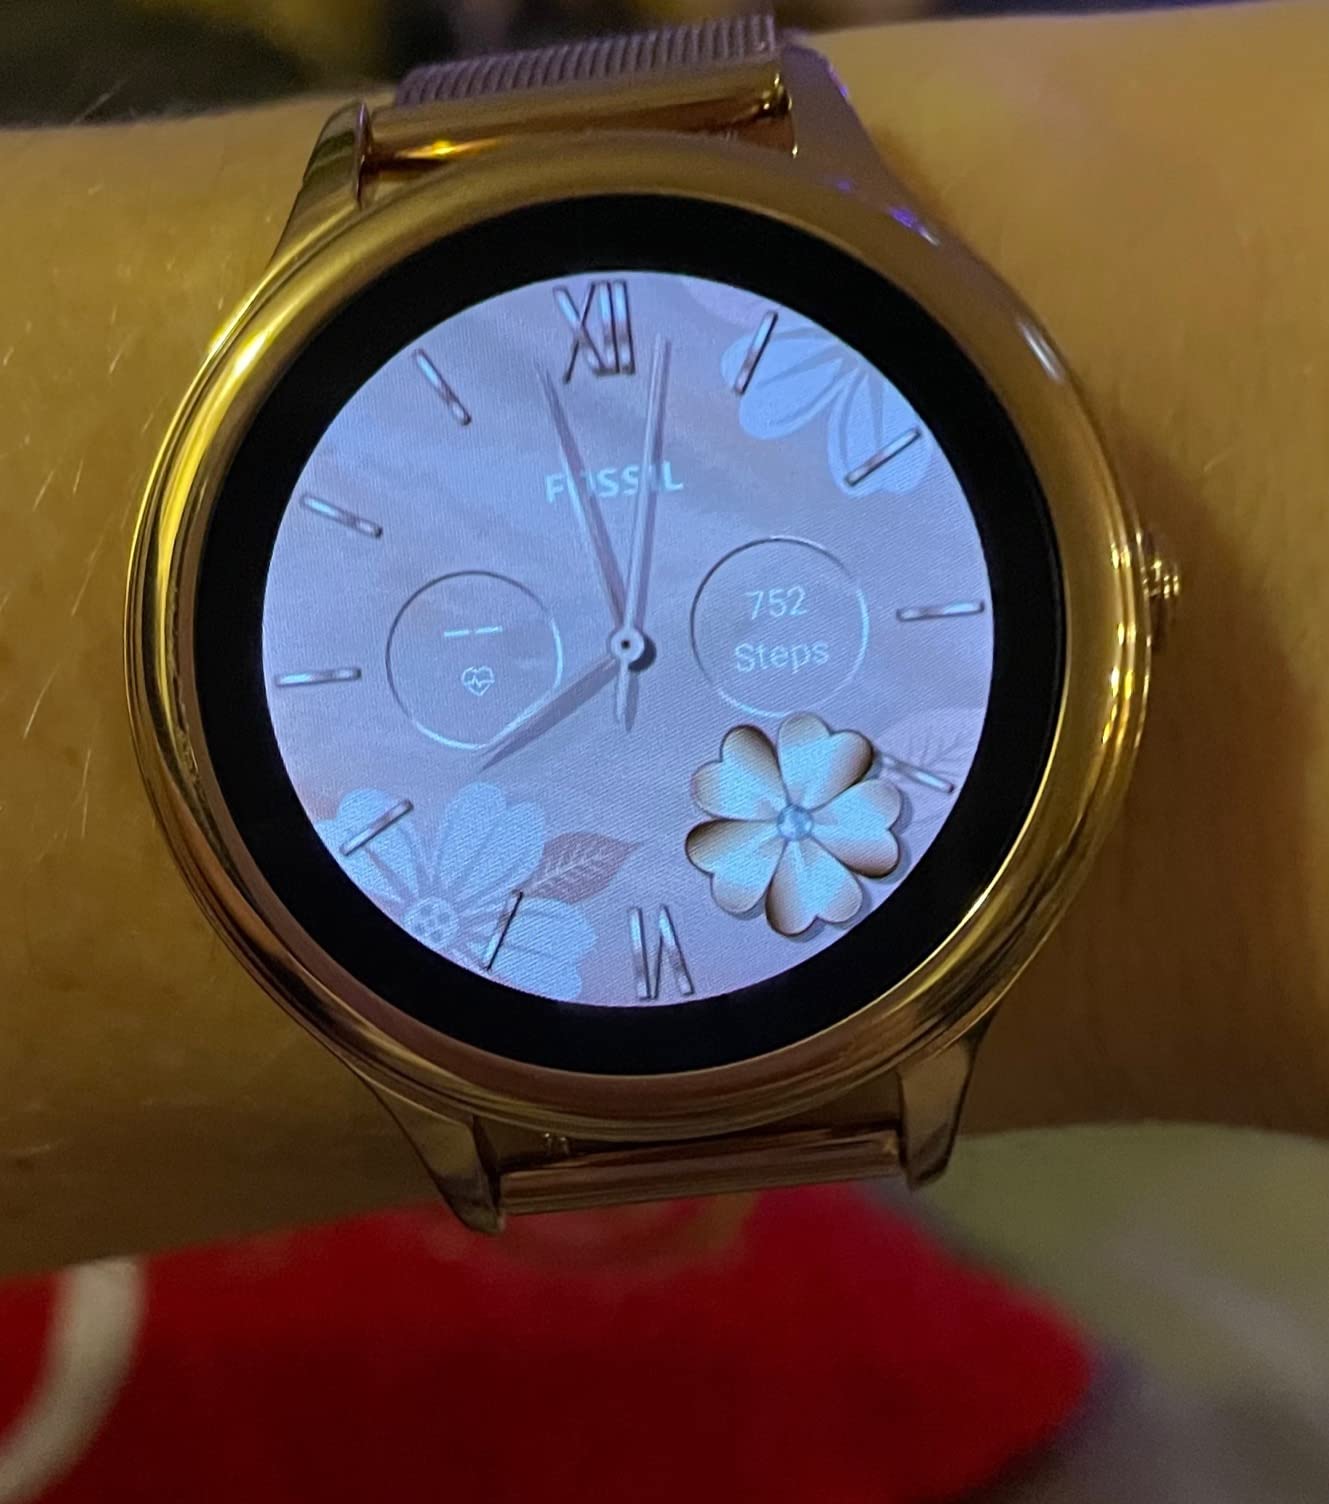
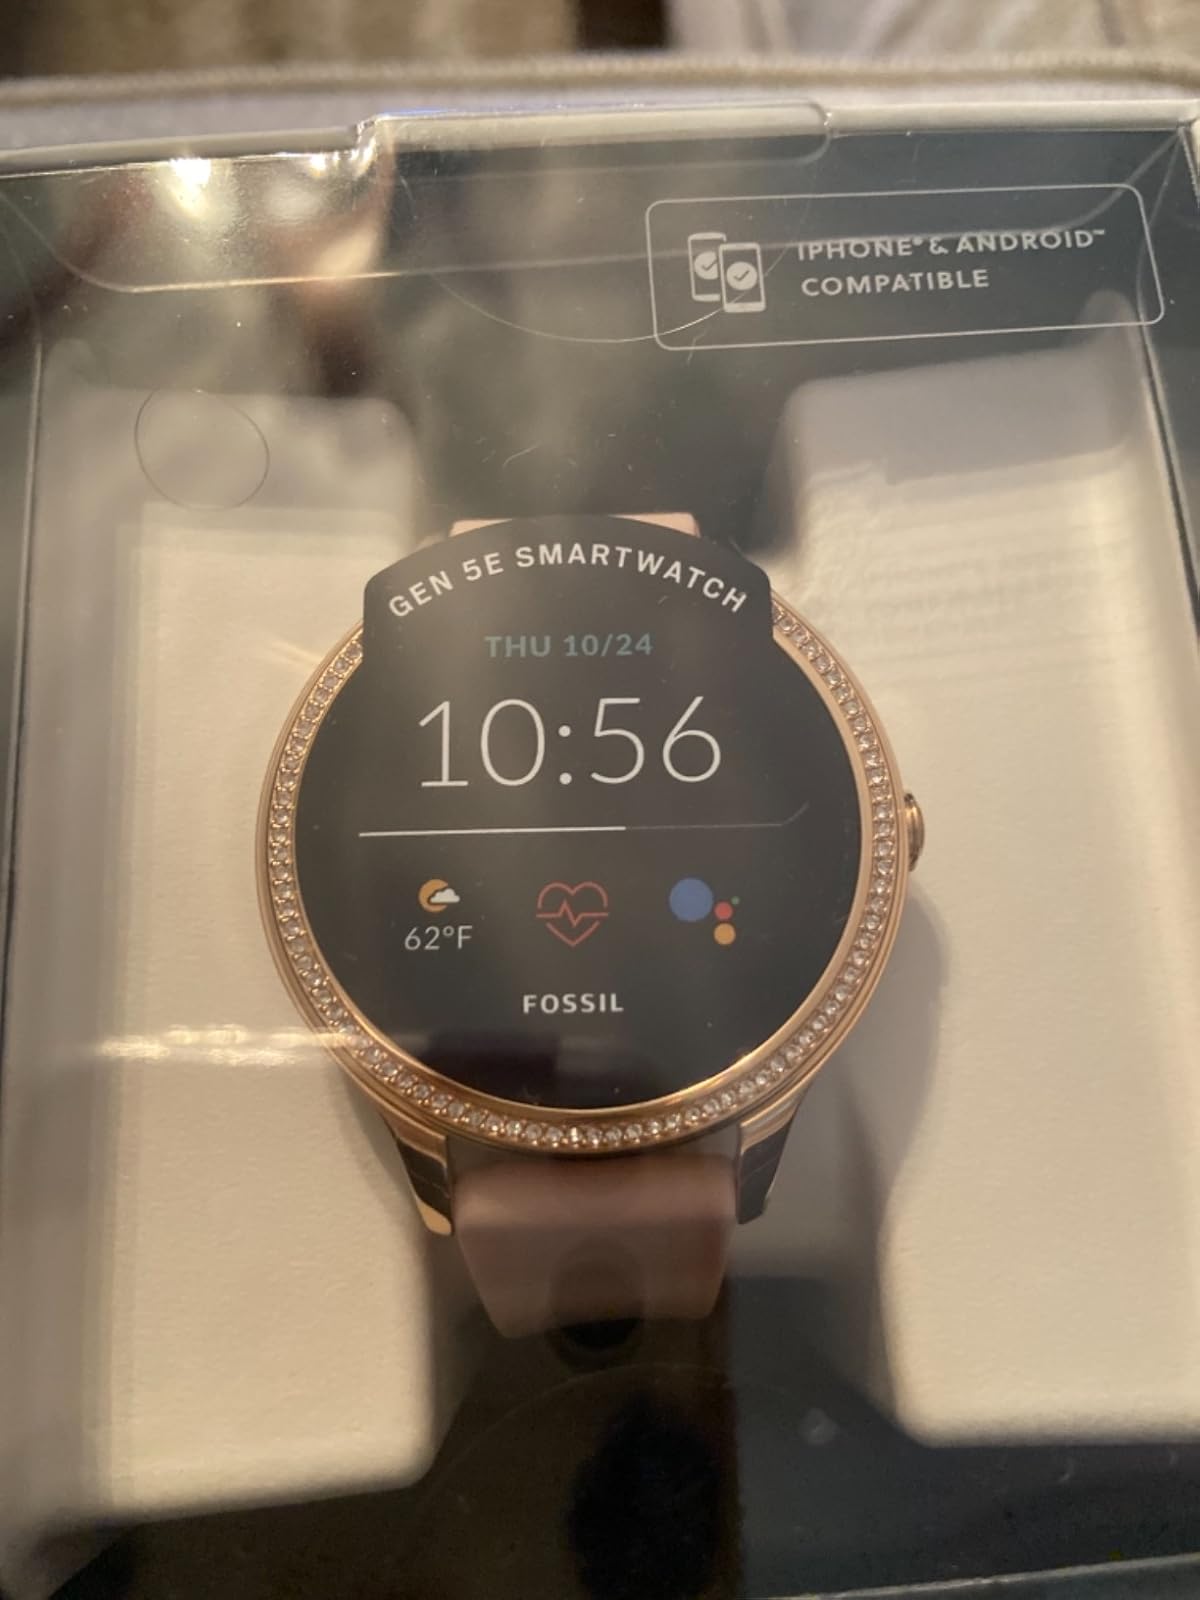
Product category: smartwatch
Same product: no